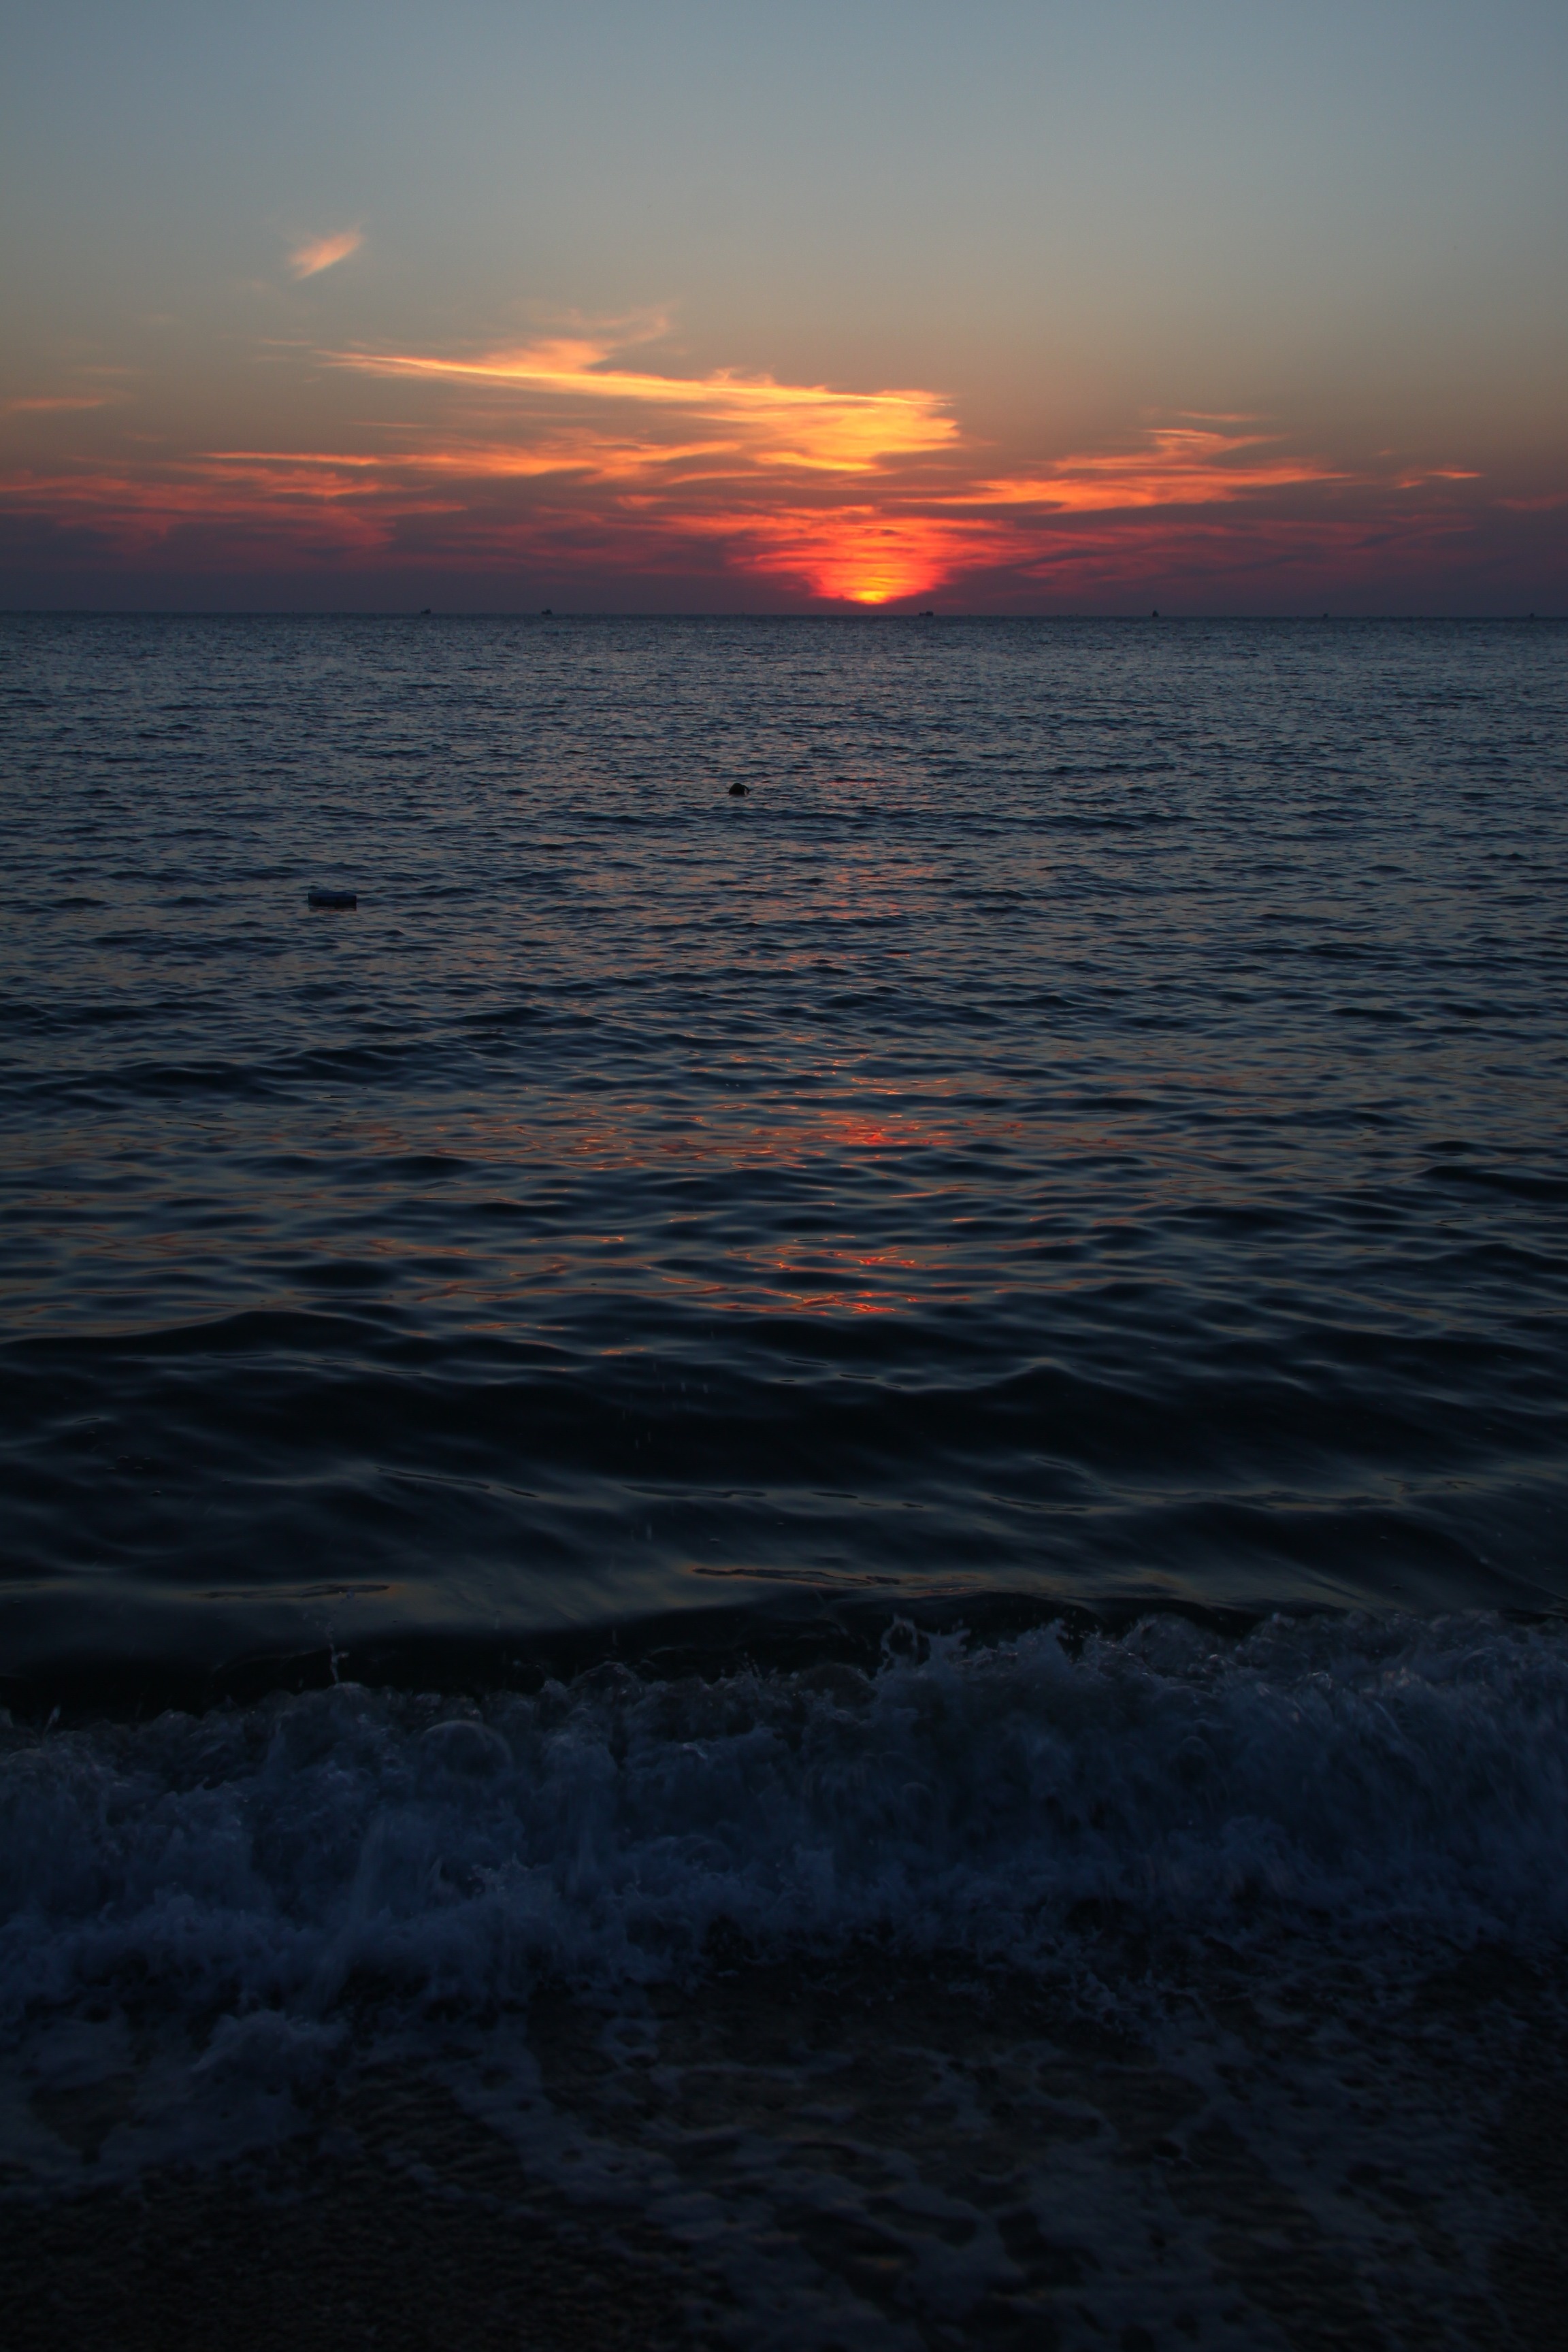
sea, coast, ocean, horizon, cloud, sky, sunrise, sunset, shore, wave, dawn, dusk, evening, twilight, reflection, island, glow, afterglow, wind wave